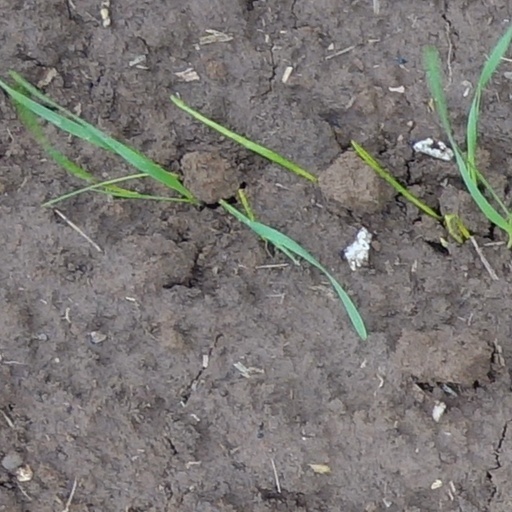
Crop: wheat